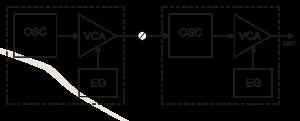
Brevetée par l'ingénieur John Chowning en 1973 au CCRMA de Stanford, la synthèse FM est un procédé de synthèse sonore qui utilise la modulation de fréquence. Le brevet a été par la suite racheté par Yamaha qui l'a utilisé dans le synthétiseur DX7 et d'autres synthétiseurs qui l'ont suivi. L'intérêt principal de la synthèse FM est qu'avec seulement deux oscillateurs, elle permet de générer un son contenant un grand nombre de partiels. La synthèse FM a surtout été popularisée par Yamaha, mais est aussi utilisée chez d'autres constructeurs tels que Clavia avec son synthétiseur Nord Modular.